Guangzhou Hotel

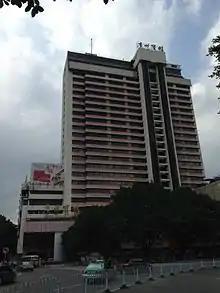
Guangzhou Hotel

Guangzhou Hotel is a hotel in Guangzhou, China. It was constructed in 1968 amid the Cultural Revolution. With 27 floors, on opening it surpassed Park Hotel in Shanghai as the tallest building in China.